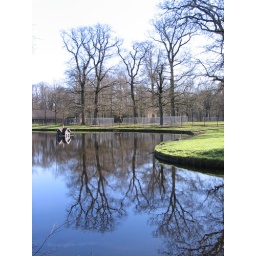
tree without leafs, reflection in the water